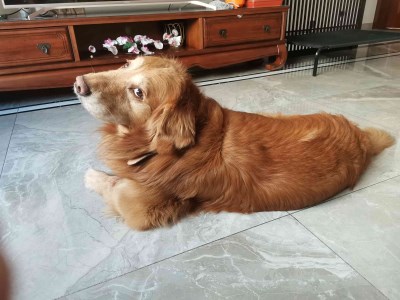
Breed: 5355-n000126-golden_retriever